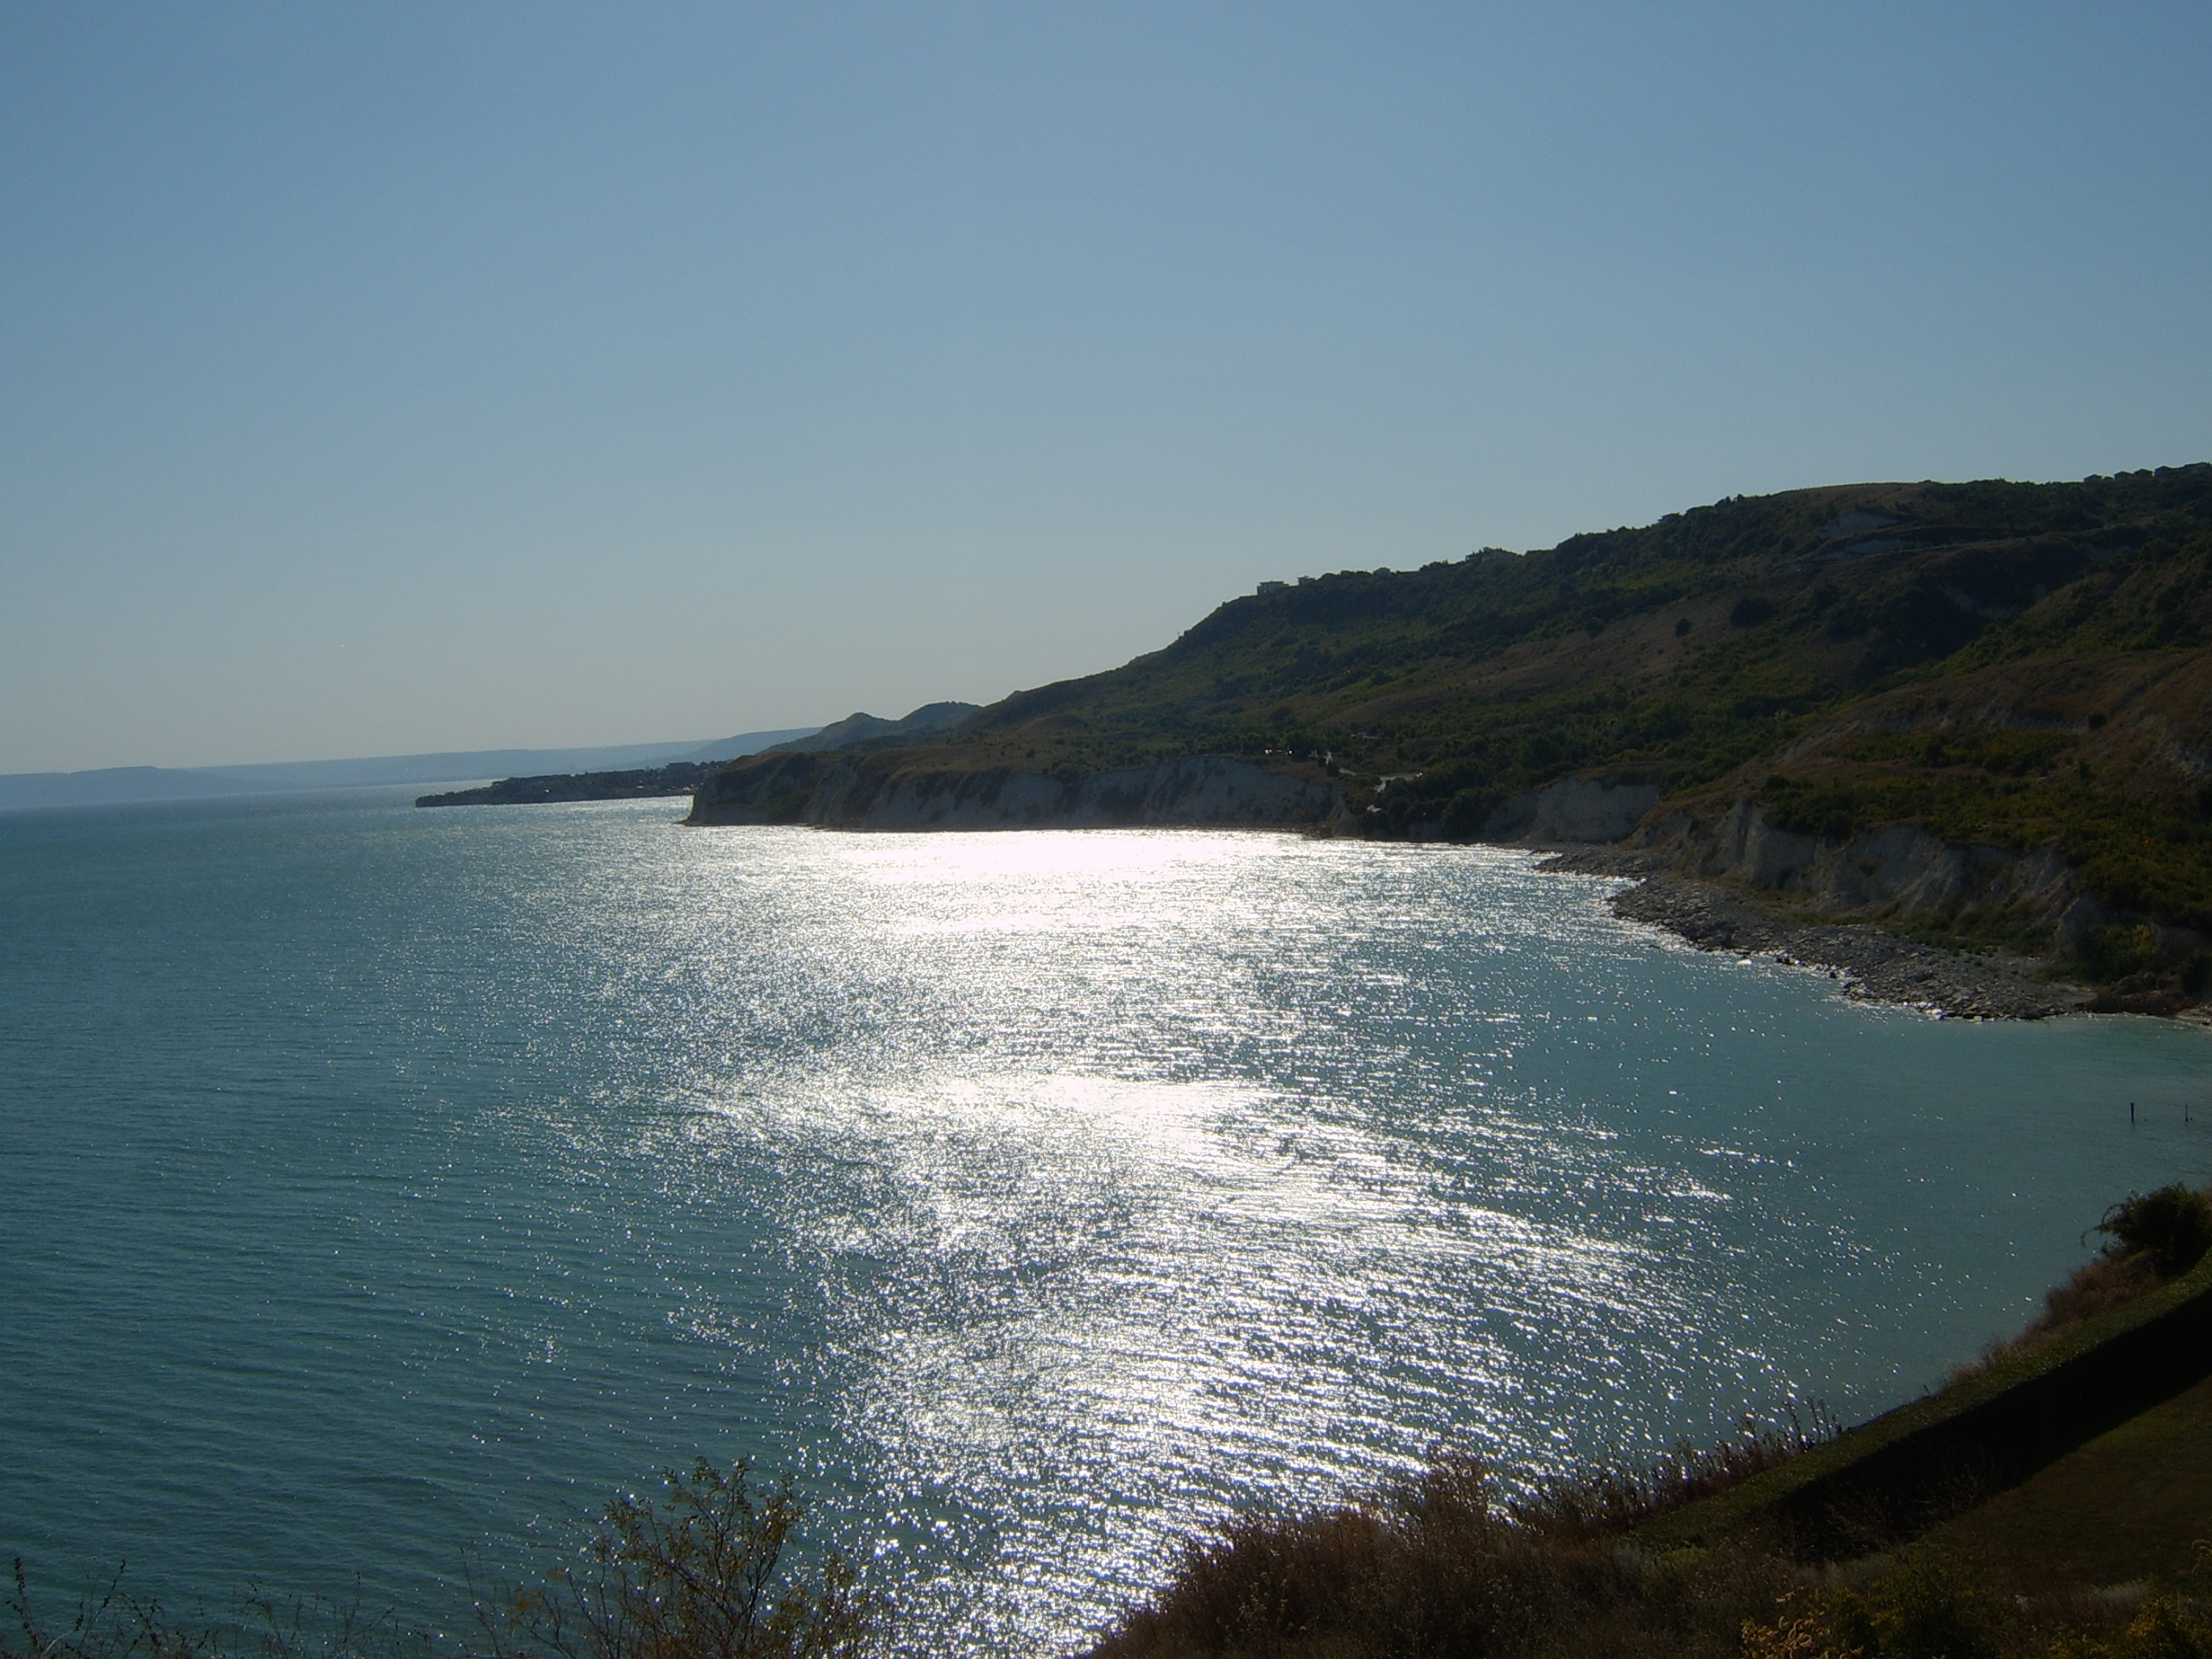
beach, sea, coast, water, ocean, horizon, shore, wave, lake, cliff, cove, bay, reservoir, terrain, body of water, loch, cape, landform, black sea, kaliakra